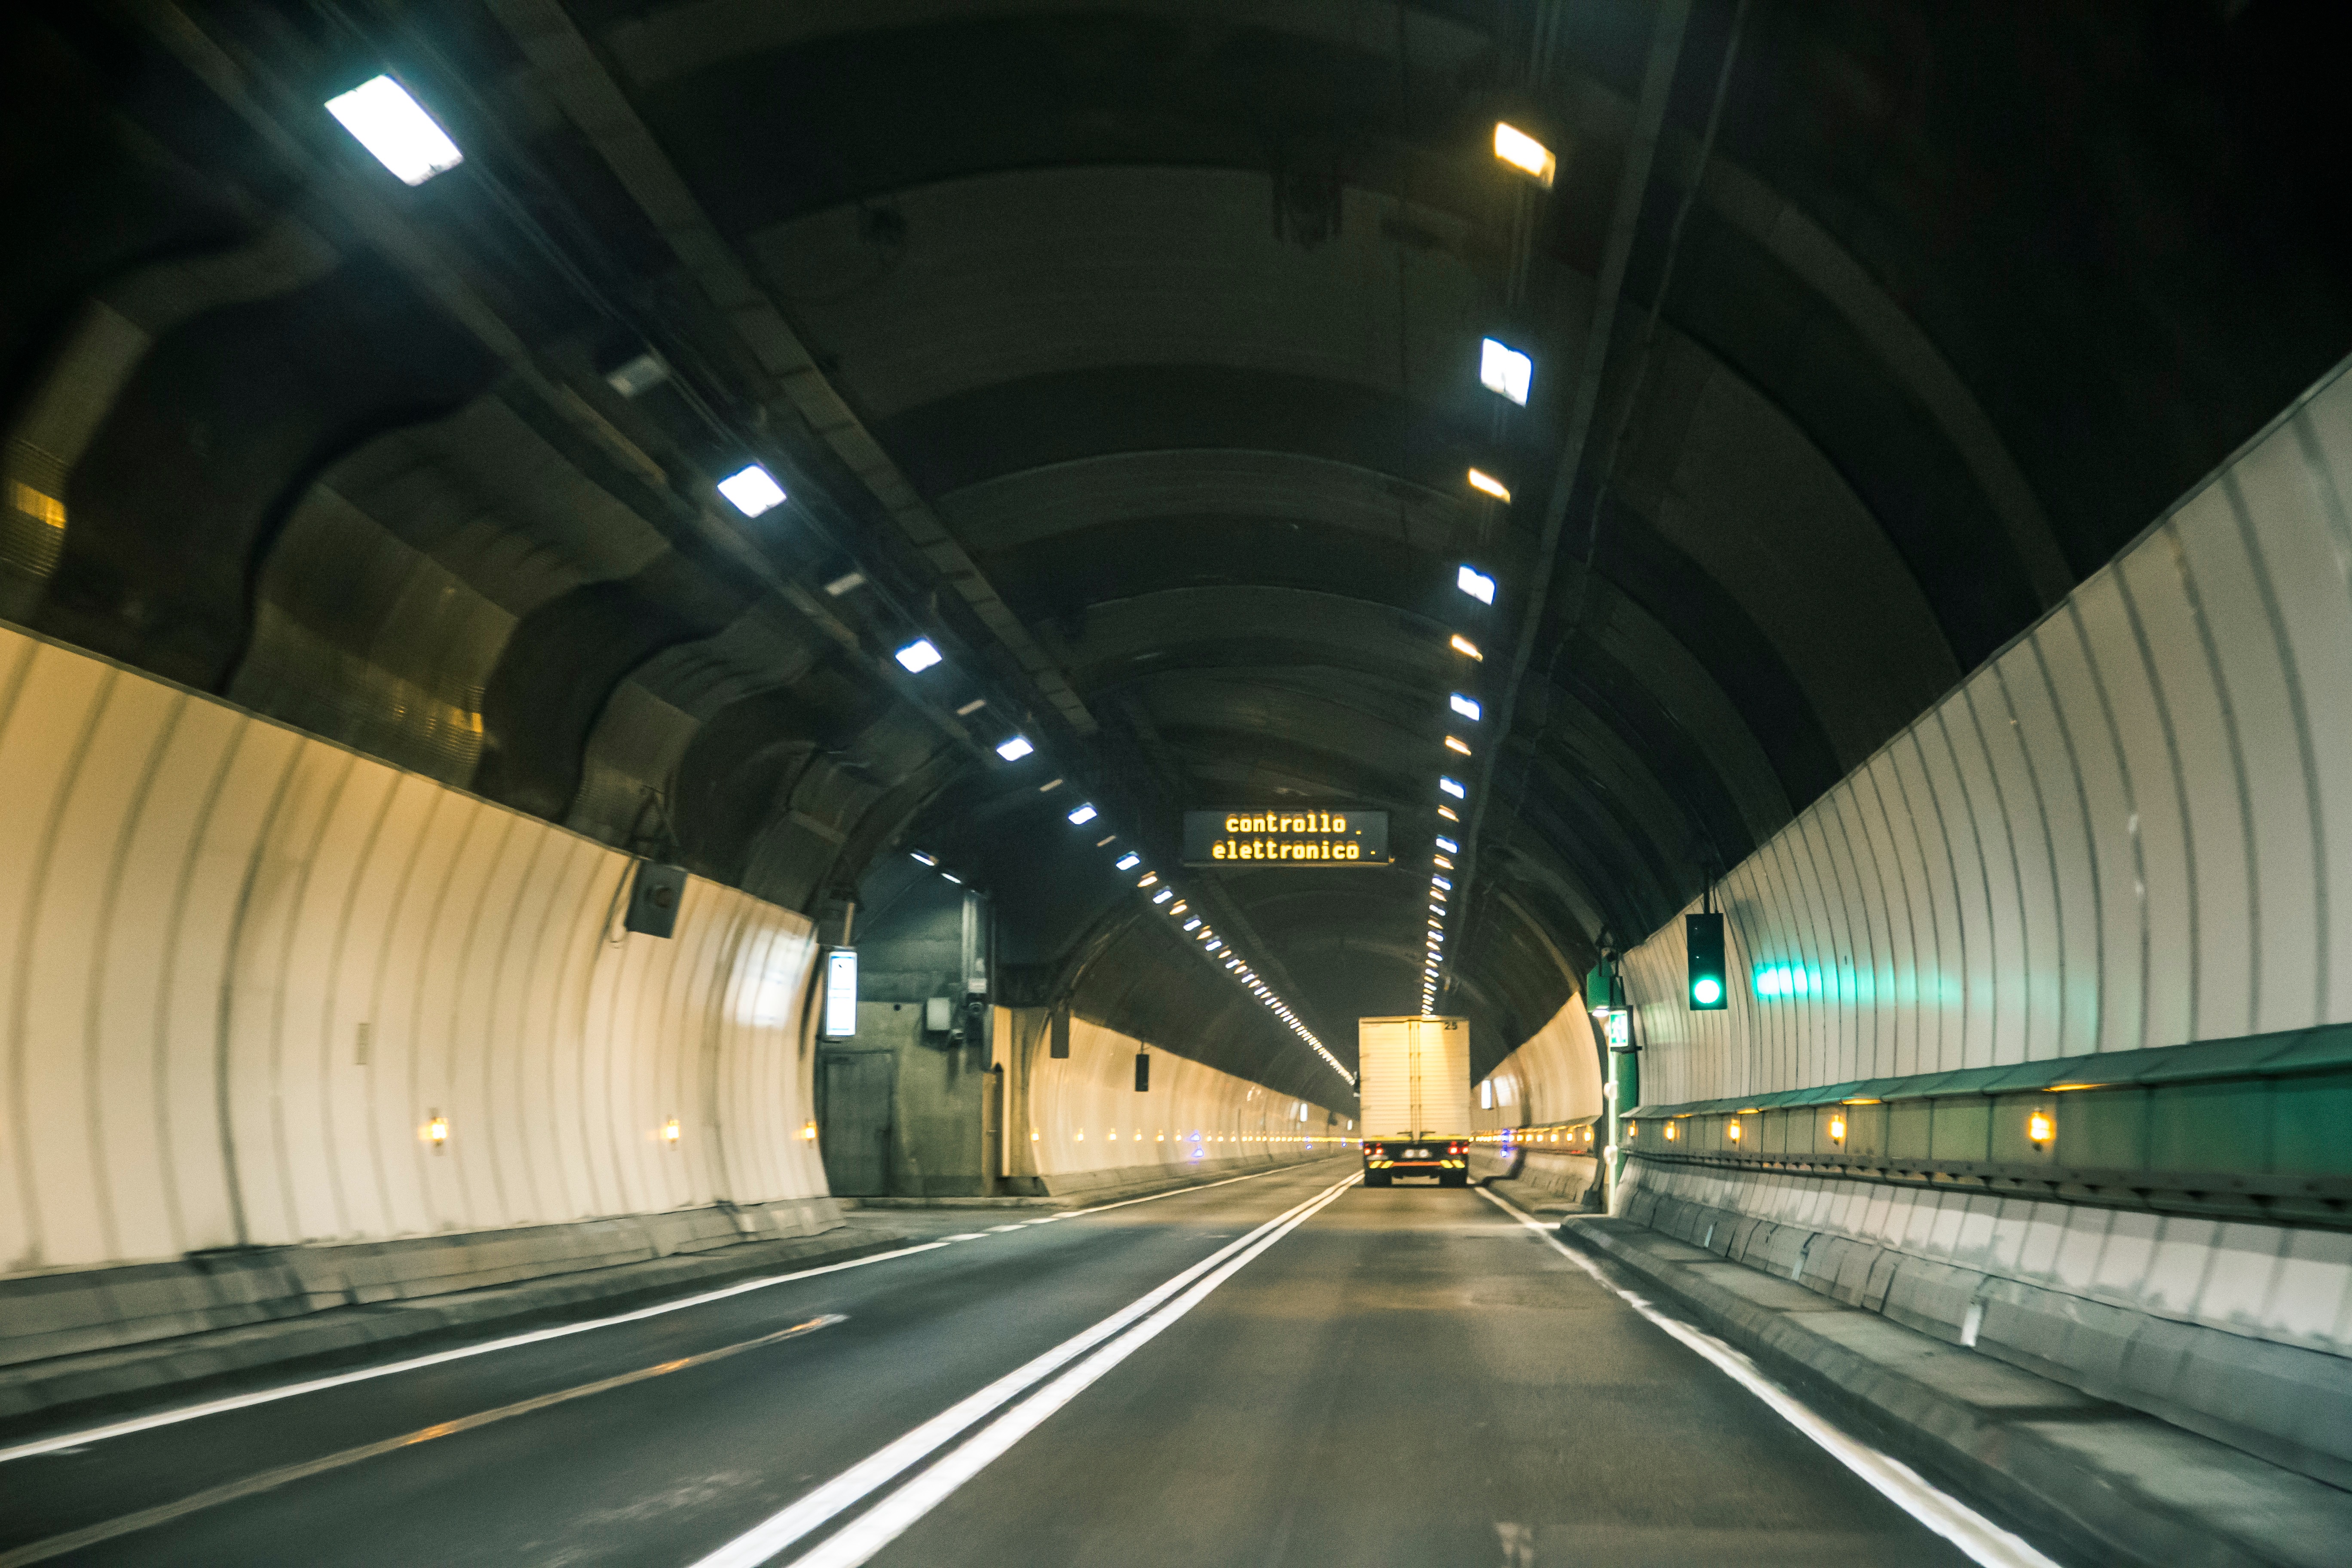
tunnel, subway, transport, public transport, metro station, infrastructure, rapid transit